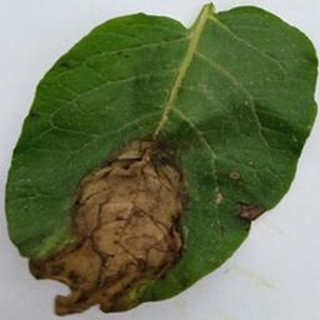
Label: potato_late_blight